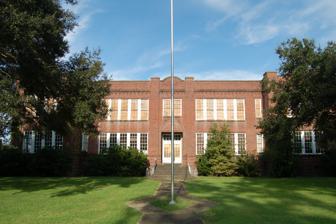
Building: Sunset High School (Sunset, Louisiana)
Country: United States of America
Year built: 1926
United States historic place Sunset High School U.S. National Register of Historic Places School in 2005 Location 223 Marie Street, Sunset, Louisiana , United States Coordinates 30°24′47″N 92°03′54″W / 30.41306°N 92.06500°W / 30.41306; -92.06500 ( Sunset High School ) Area 1 acre (0.40 ha) Built 1926 Built by Burke & Haley Architect Herman J. Duncan NRHP reference No. 99000556 Added to NRHP May 12, 1999 The Sunset High School , or Sunset School , is a historic building in Sunset, Louisiana , United States. Located at 223 Marie Street, it was designed by architect Herman J. Duncan and was built in 1926. It was listed on the National Register of Historic Places in 1999; for its history of education in southwestern St. Landry Parish. History The Sunset School was first opened in 1904, in a crudely built one room structure. The school was moved to a private house, and had moved a few more times after before a new wooden structure was built in 1906. It was considered to a be a junior high school in 1906, offering education for grades 1–7. The current Sunset High School building was completed in 1926, and featured a two-story brick masonry structure. Its National Register nomination stated "Although the building's exterior does exhibit a few low-key decorative features, the school should be classified as having 'no style' for the purposes of this nomination." It was, however, deemed "significant in the area of education because its 1926 construction represents the 'coming of age' of public education in southwestern St. Landry Parish." References